49th Combined Arms Army

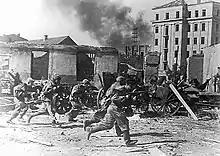
49th Army troops during the liberation of Mogilev, 28 June 1944

From 24 April 1944 to the end of the war, the 49th Army was subordinated to the 2nd Belorussian Front. From late June, the army fought in Operation Bagration, the Soviet strategic offensive in Belorussia and eastern Poland. During the Mogilev Offensive from 23 to 28 June, the 49th broke through German lines, crossed the Basya River, the Rasta River, and the Dnieper before storming Mogilev alongside the 50th Army on 28 June. Subsequently, the army fought in the Minsk Offensive between 29 June and 4 July. At the beginning of the second half of July, the army was regrouped southwest of Navahrudak. During the Belostock Offensive between 5 and 27 July, the 49th Army helped break stubborn German resistance between Grodno and Svislach. On 24 July, the army captured Sokółka, and by the end of 27 July reached the area north and west of the city. During August and early September the army fought in the Lublin–Brest Offensive, and by 15 September reached the Narew in the Łomża area, where it transitioned to defense.